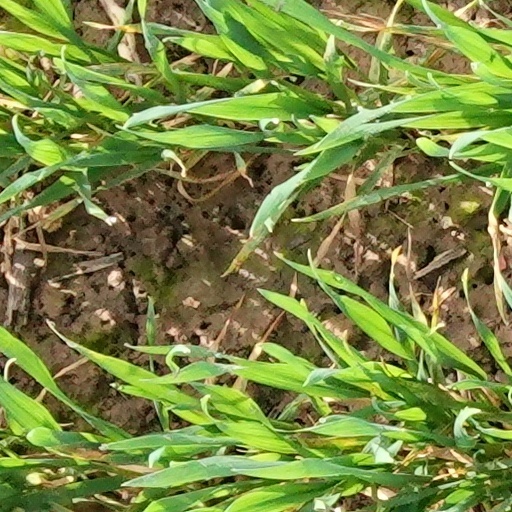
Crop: wheat